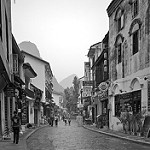
Label: B & W